Apolong

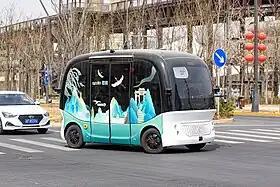
An Apolong bus in Shougang Park, Beijing

The Apolong, sometimes referred to as the Baidu Apollo project, is a driverless vehicle developed by Baidu, Kinglong and a consortium of more than 40 companies.